Mississippi Highway 161

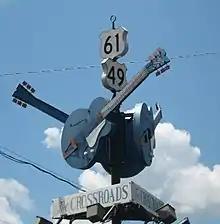
The Crossroads sign at MS 161 and MS 149

Past US 61 and US 278, the route intersects Moody Road, the closest connector to US 61 and US 278. The road enters Winstonville at Winston Street, crosses Mount Bayou near Bruce Street, and it leaves the town at Mack Williams Street. Near Tarsi Road, the route turns north and enters Shelby as Broadway Street. MS 161 travels through the residential area of Shelby, and downtown Shelby near Fourth Avenue. The route intersects MS 32 at Second Avenue and travels northward through the town. The road exits the city limits past Blue Cain Road, and it turns eastward past the intersection. MS 161 ends at a three-way junction with US 61 and US 278 north of Shelby.